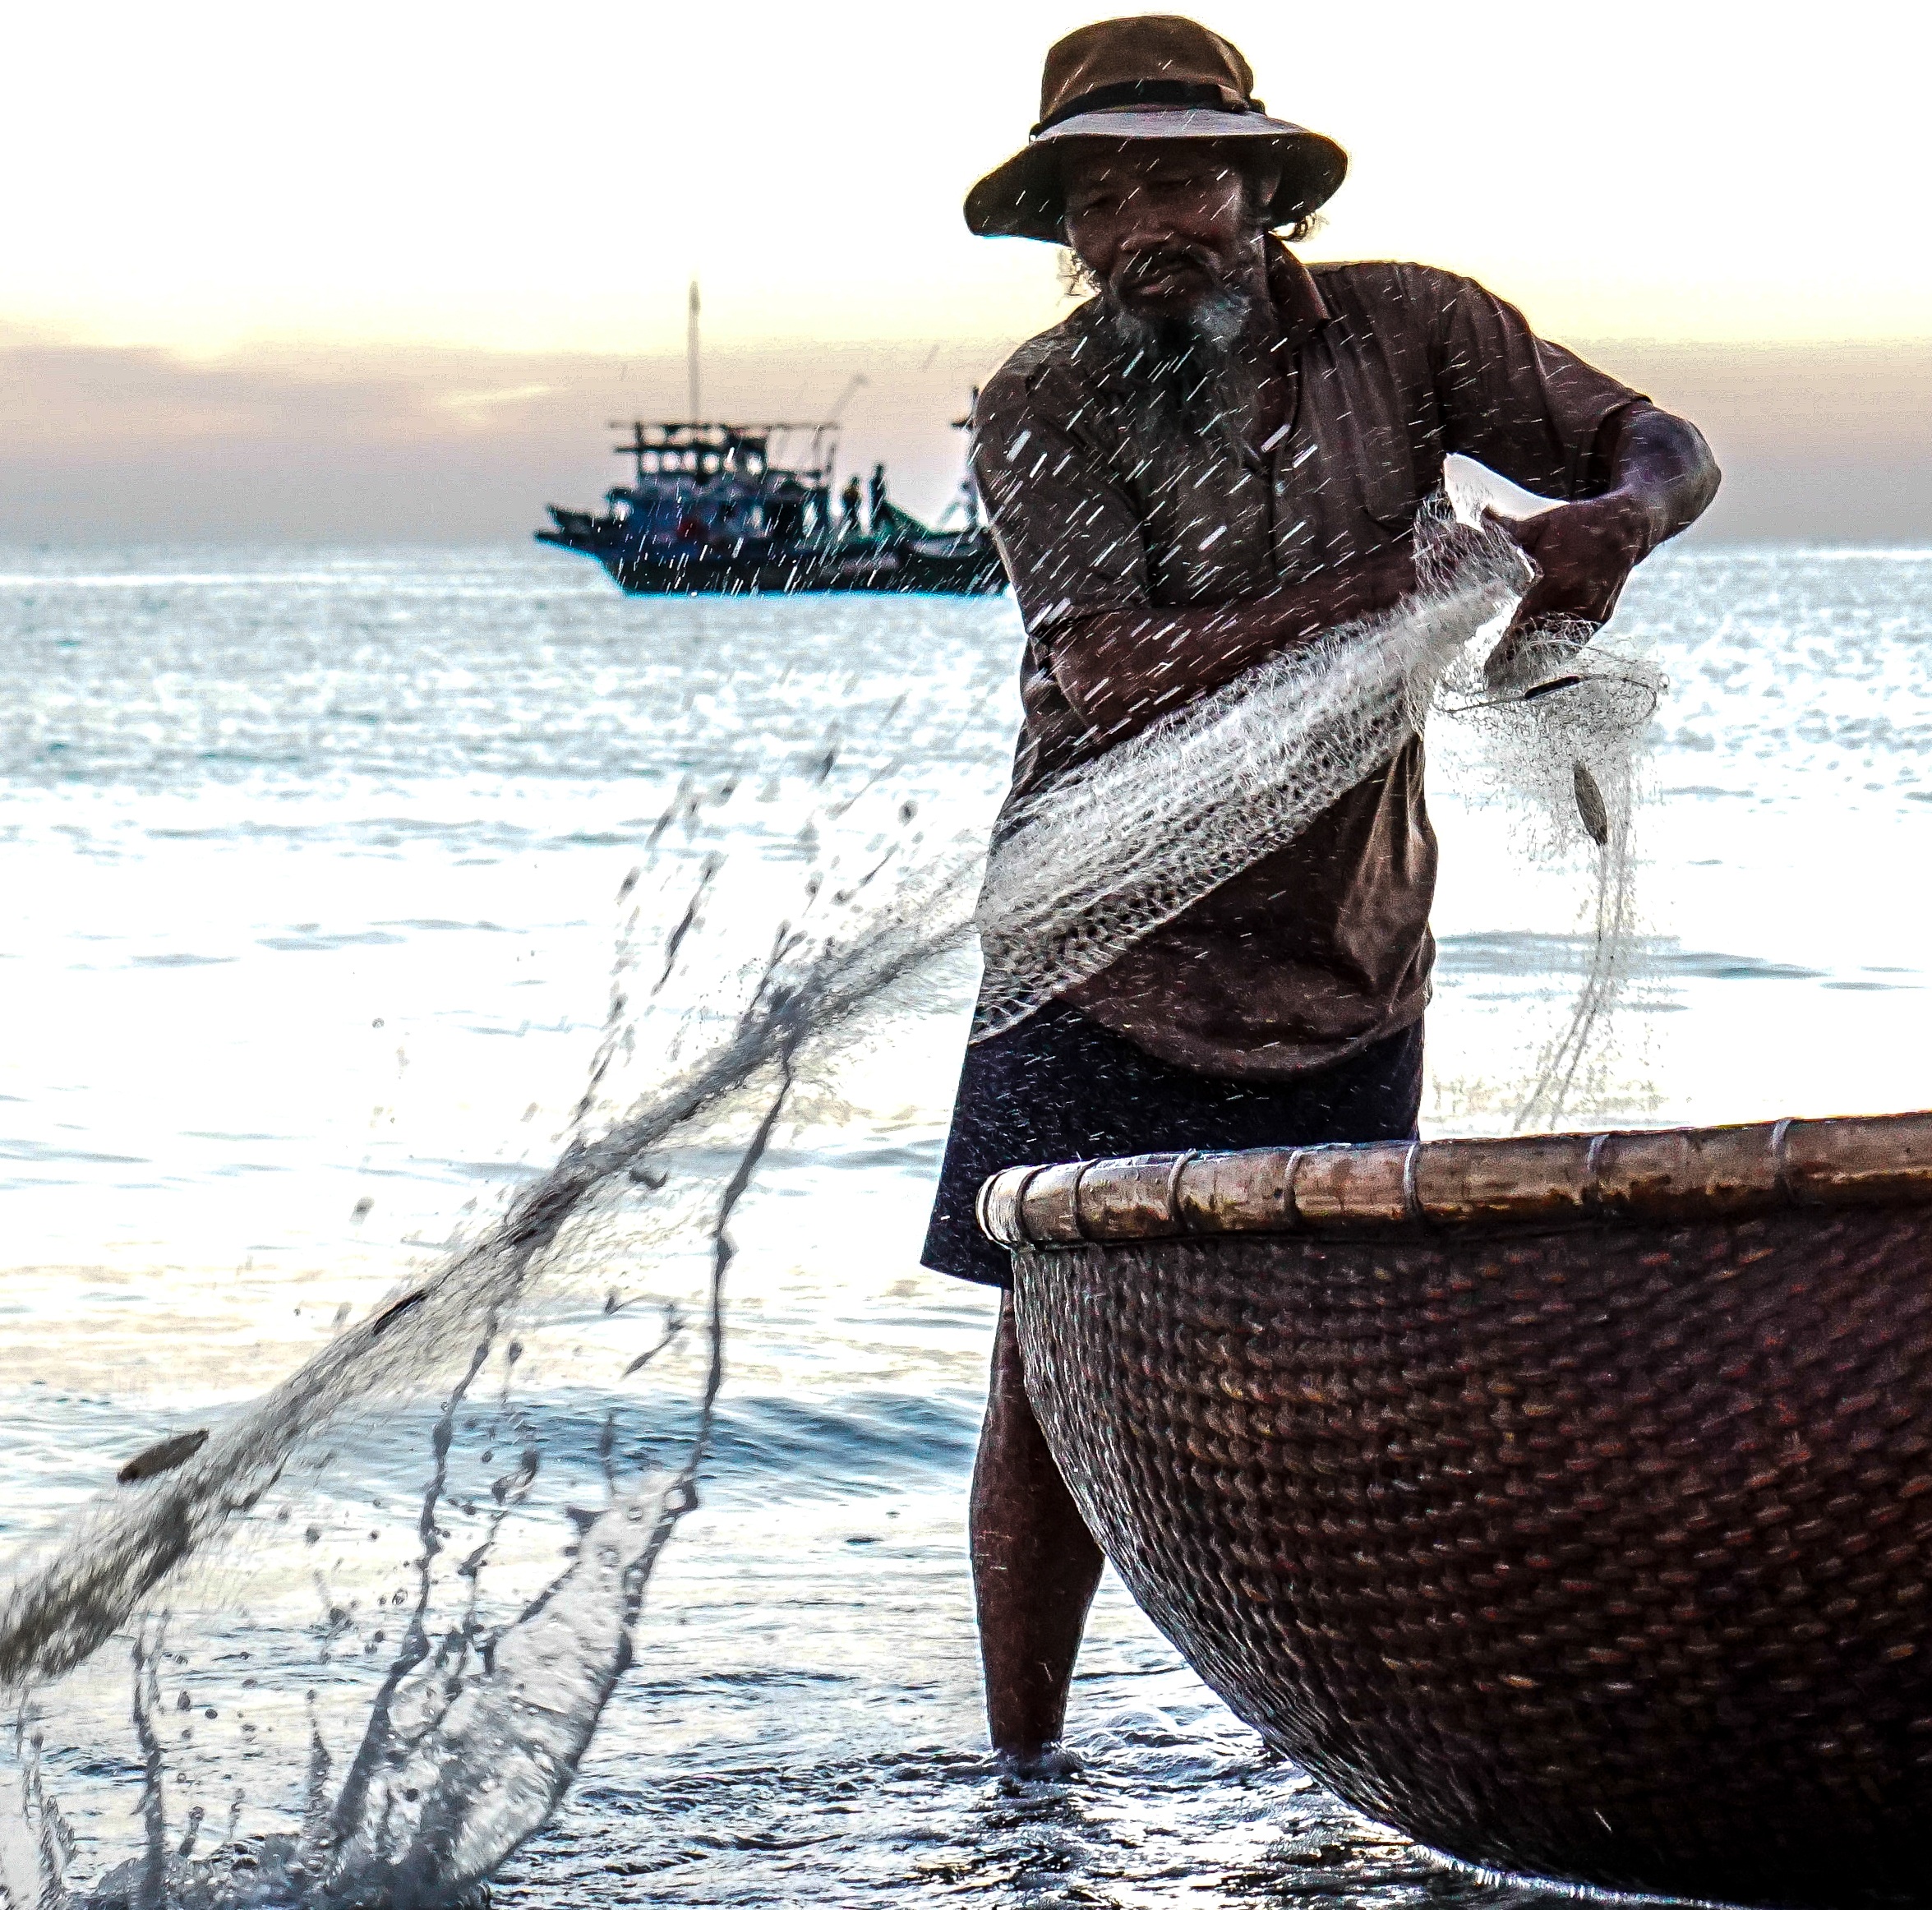
sea, ocean, person, winter, people, portrait, spring, fishing, fisherman, season, streetlife, photo shoot, human positions